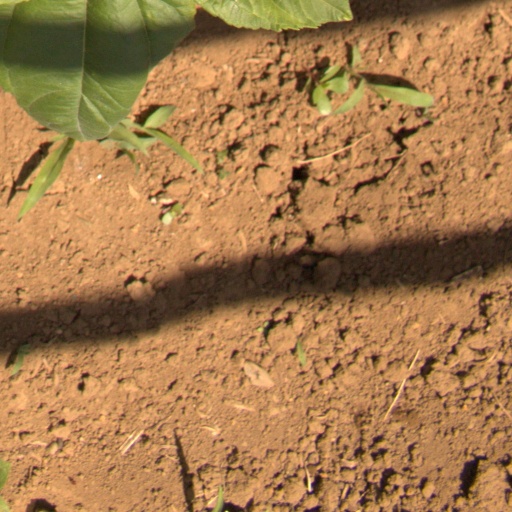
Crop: Jerusalem artichoke